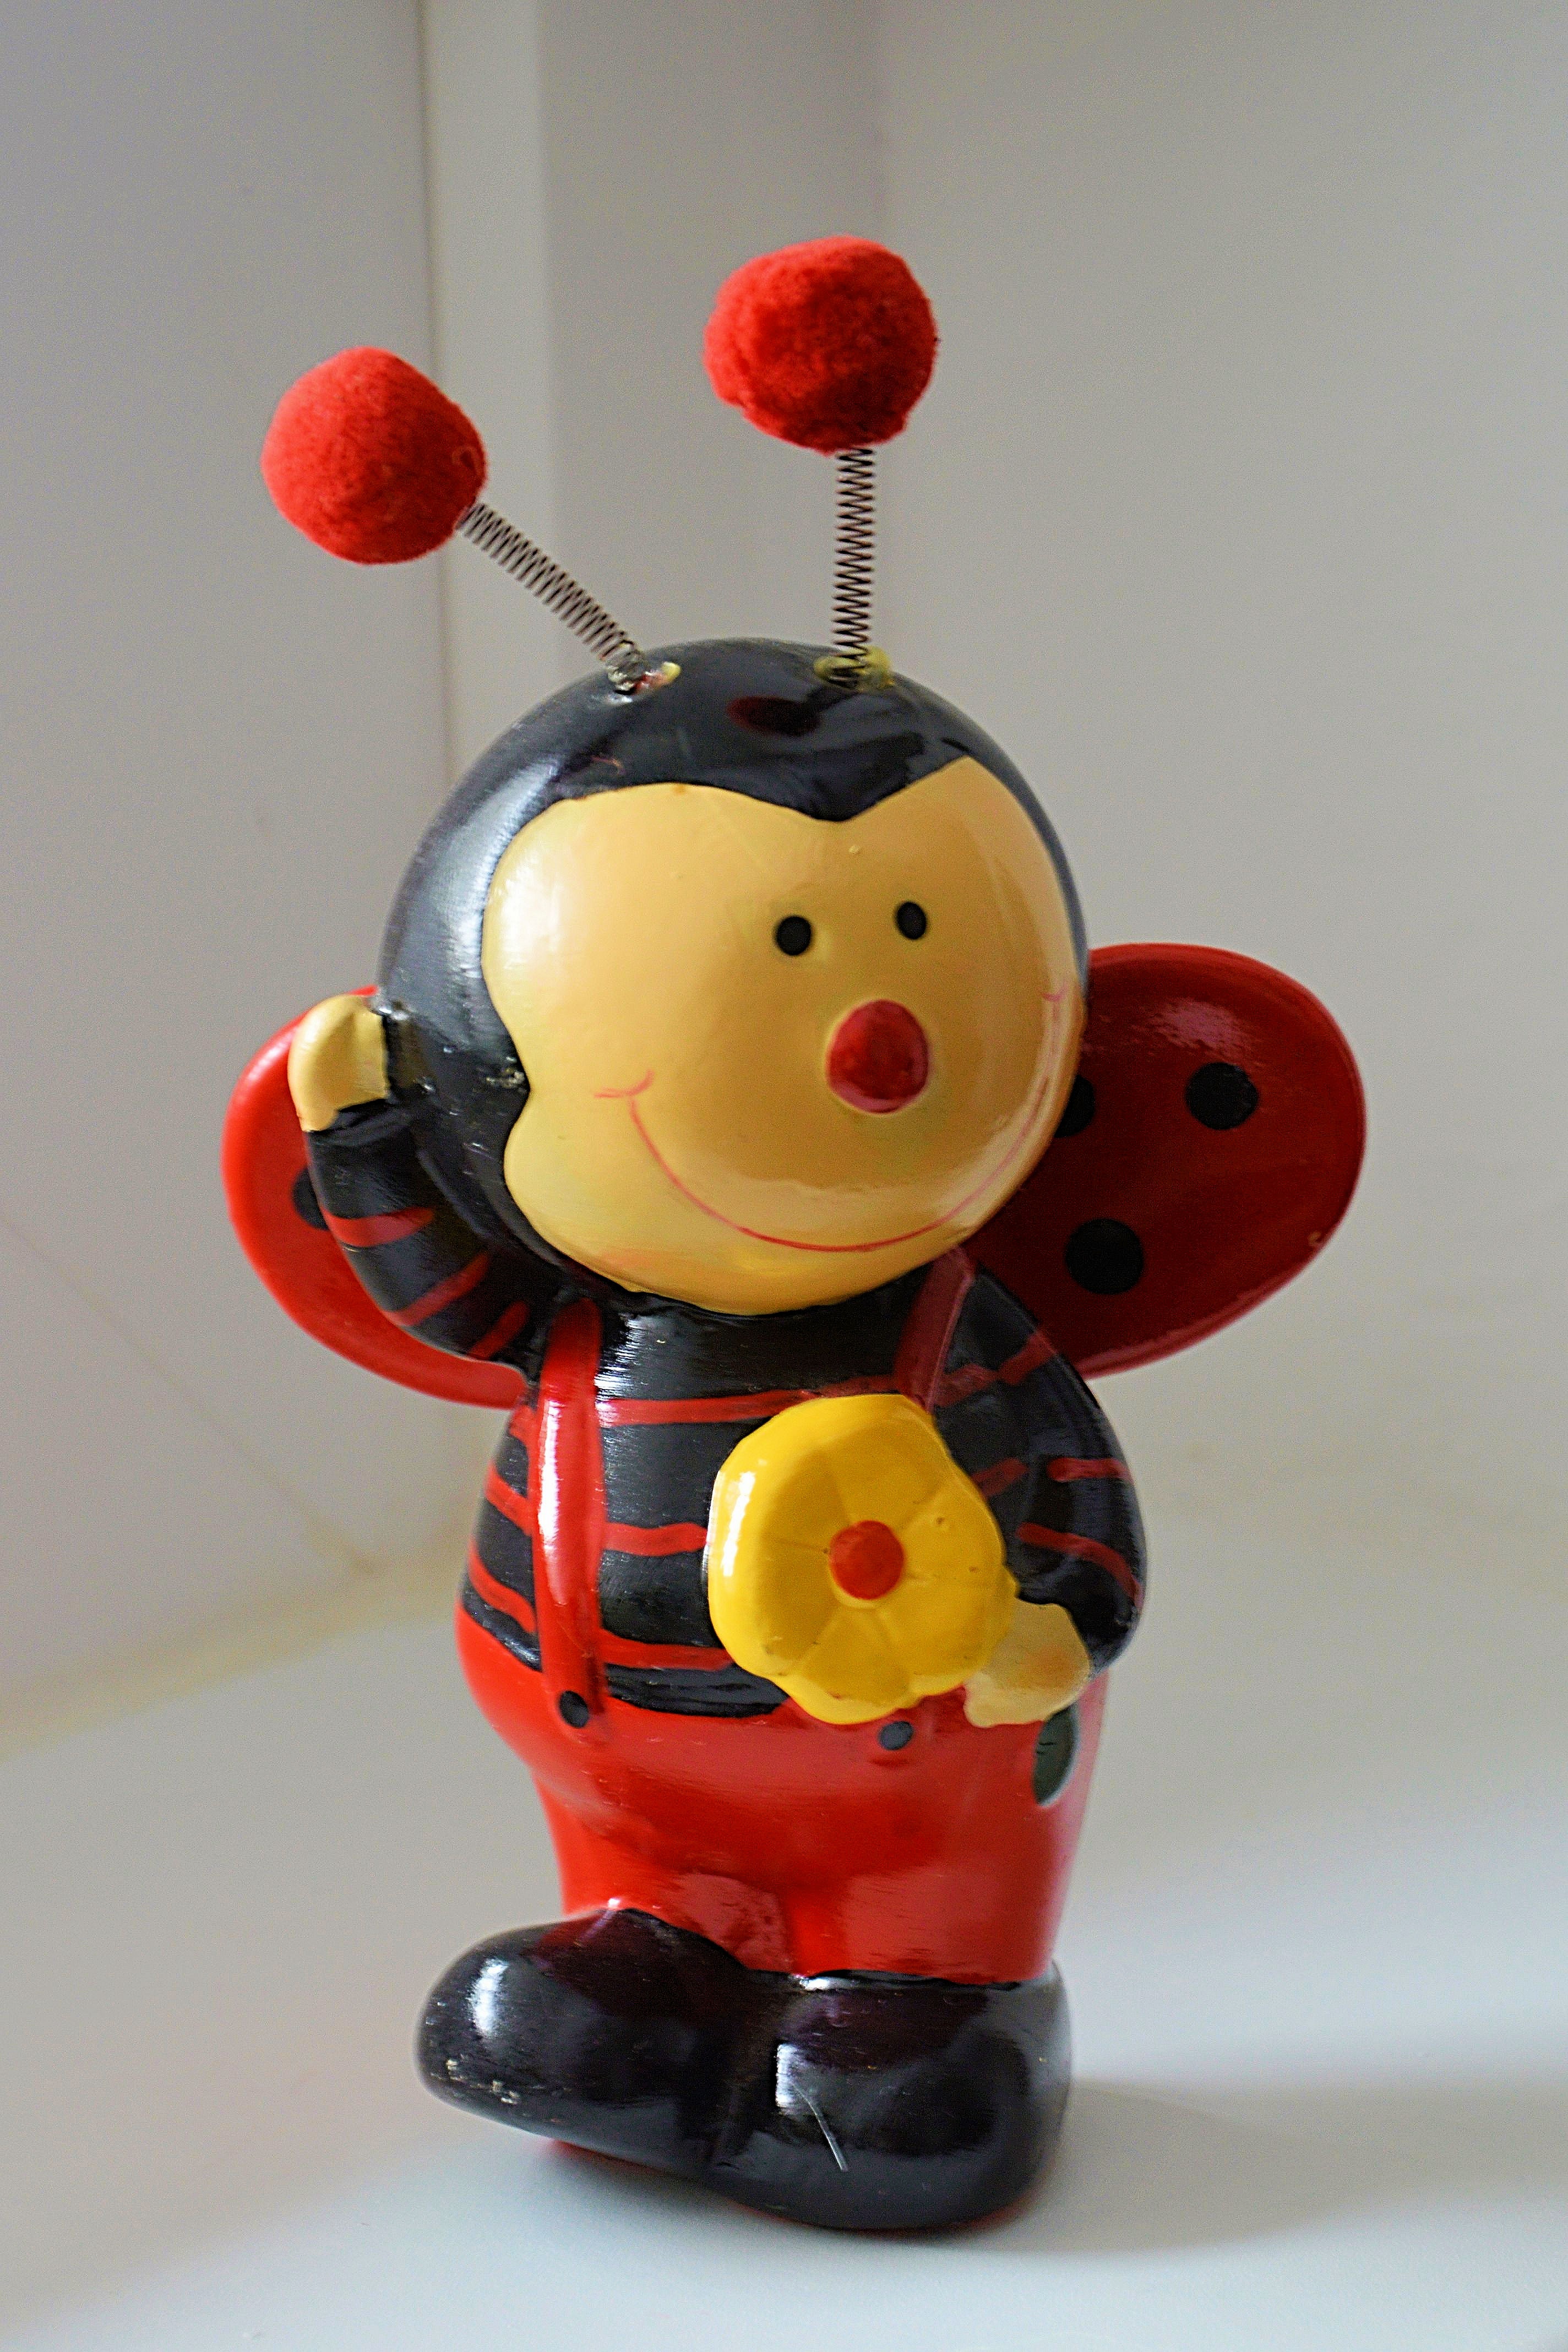
decoration, red, toy, material, fig, art, bee, figurine, funny, porcelain figurine, stuffed toy